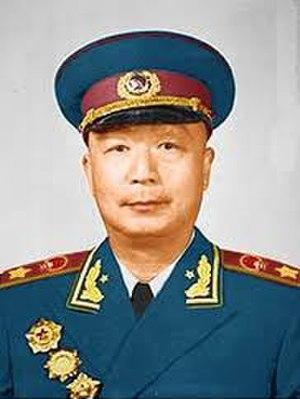
Nie Rongzhen était un important dirigeant militaire communiste chinois et un des Dix maréchaux de l'Armée populaire de libération. Il fut le dernier officier survivant de l'APL avec le grade de maréchal.
Cet article dresse une liste par ordre de mandat des maires de Pékin.